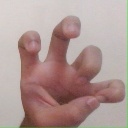
अक्षर: छ